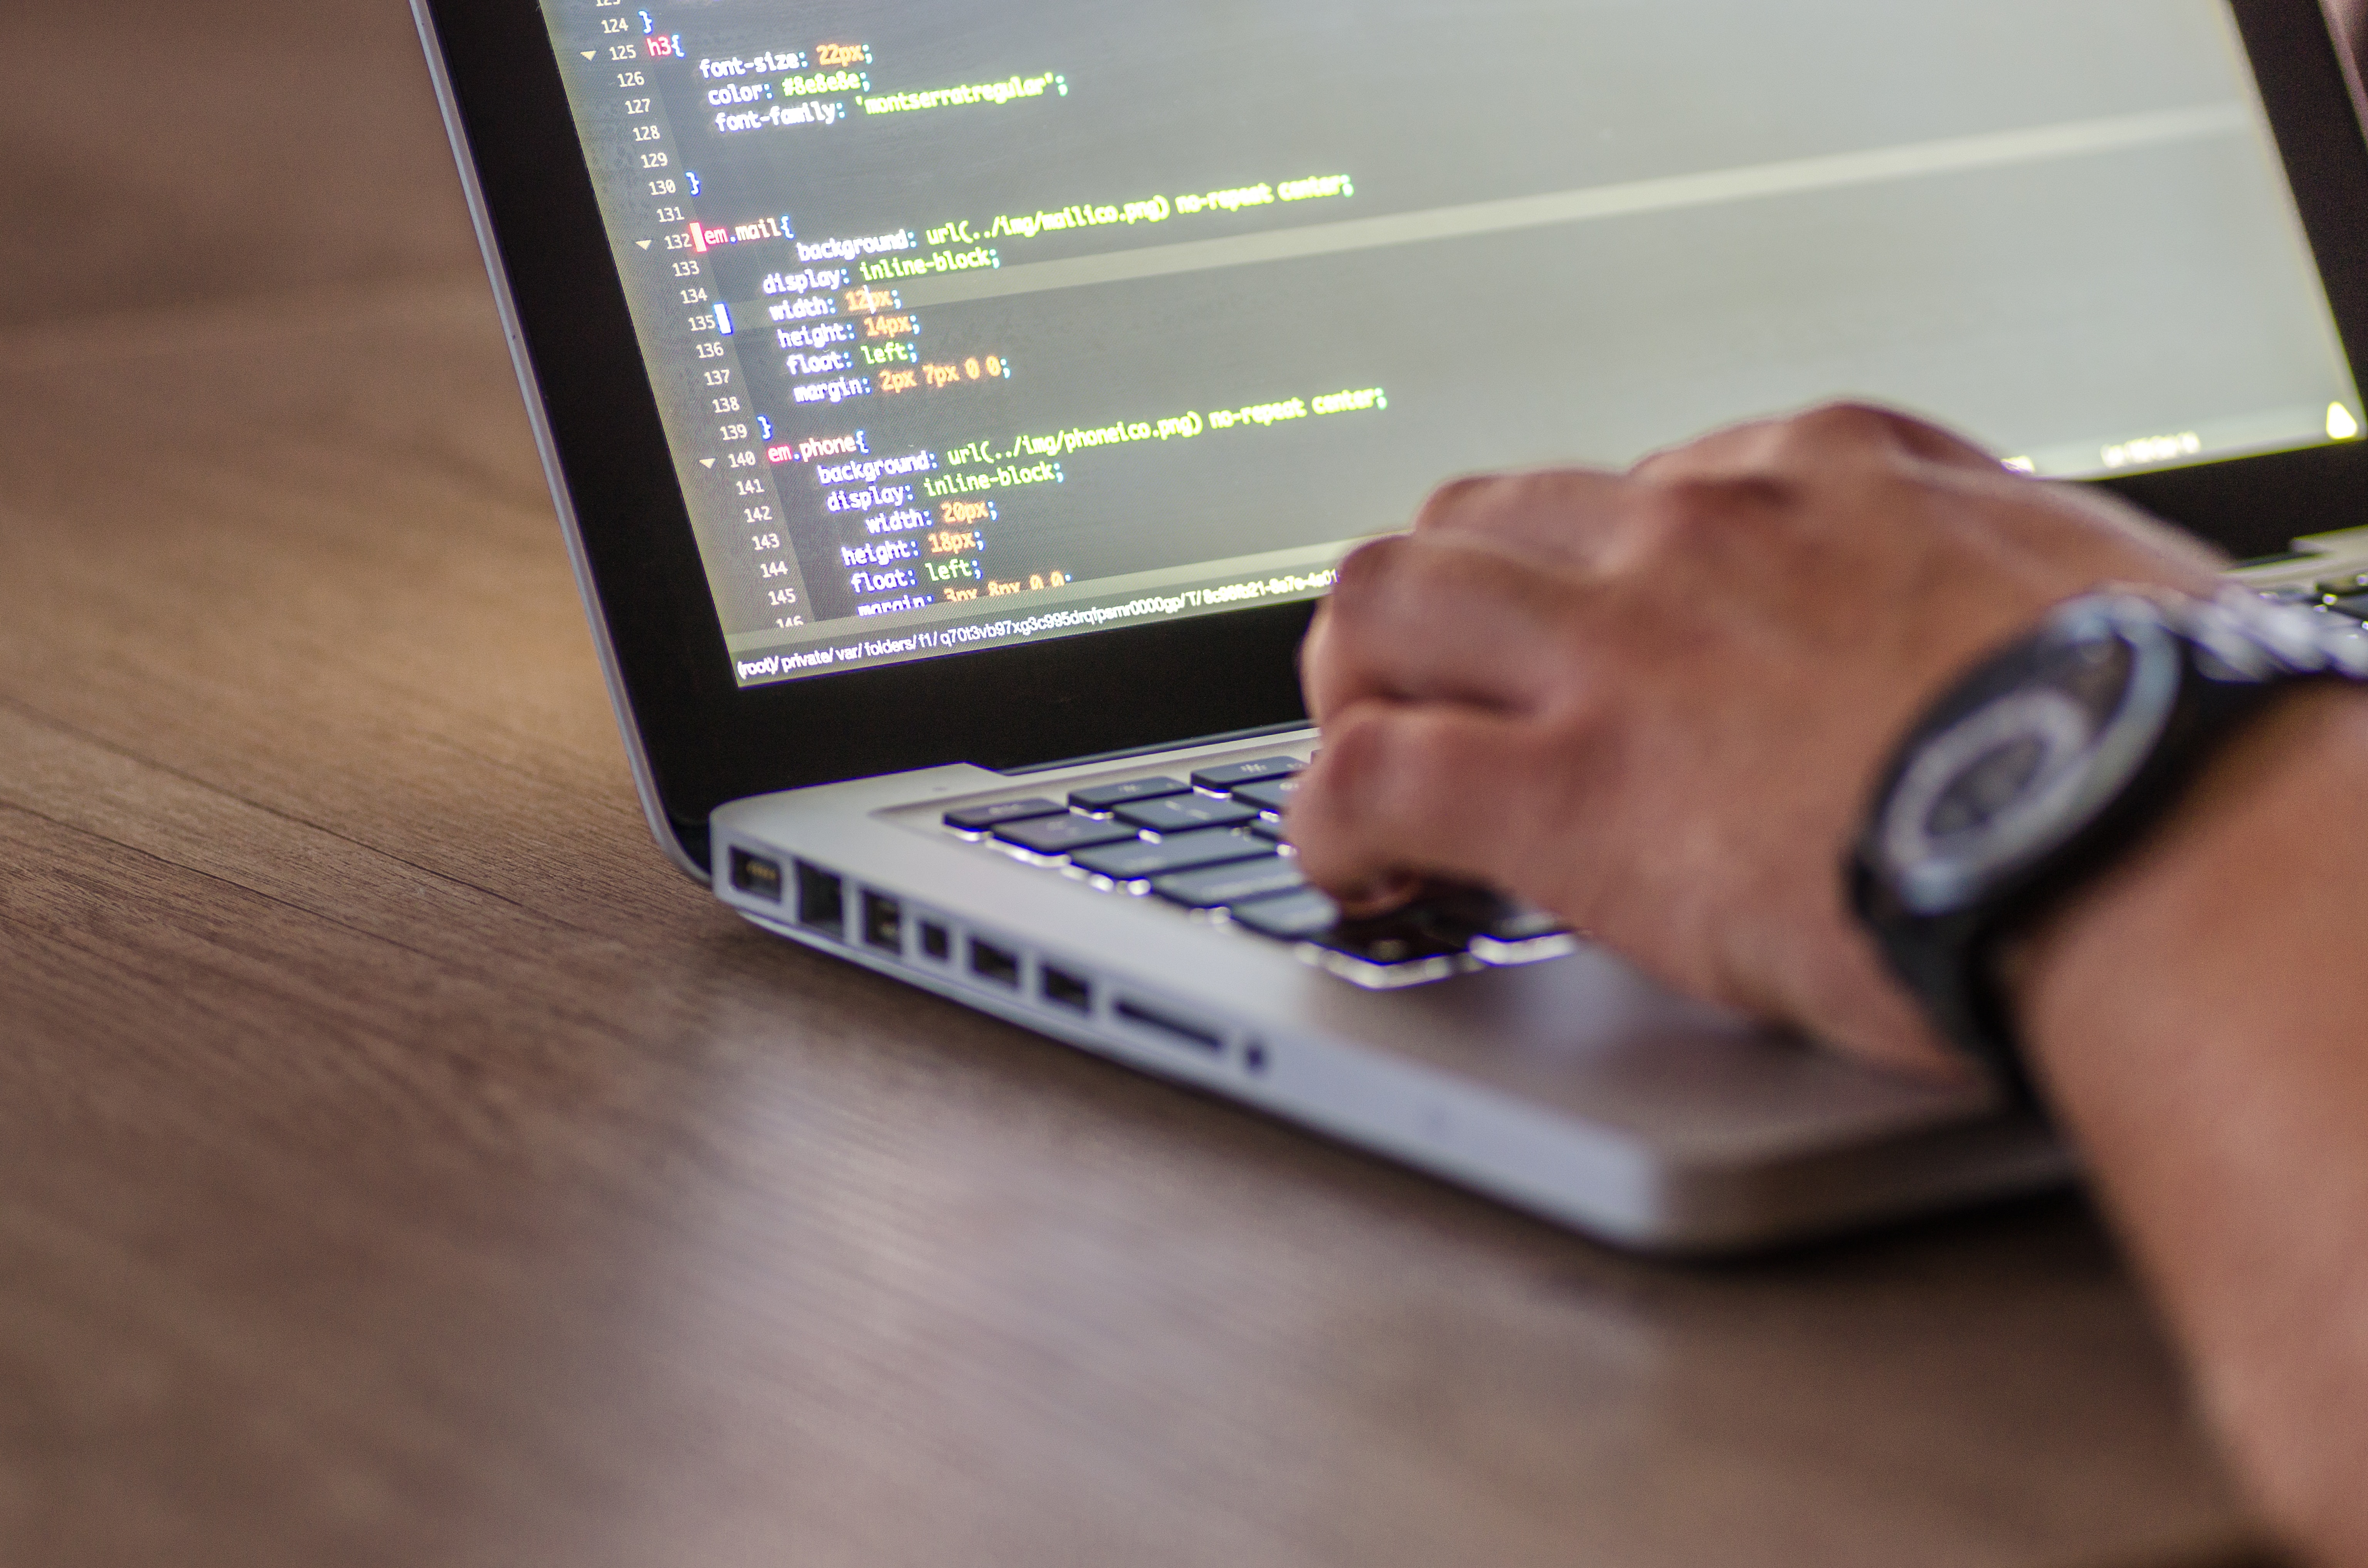
laptop, technology, electronic device, hand, font, computer, finger, gadget, netbook, personal computer, multimedia, touchpad, computer keyboard